FinP

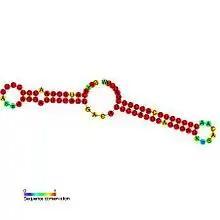
Predicted secondary structure and sequence conservation of FinP

FinP encodes an antisense non-coding RNA gene that is complementary to part of the TraJ 5' UTR. The FinOP system regulates the transfer of F-like plasmids. The traJ gene encodes a protein required for transcription from the major transfer promoter, pY. The FinO protein is essential for effective repression, acting by binding to FinP and protecting it from RNase E degradation.